San Andreas (film)

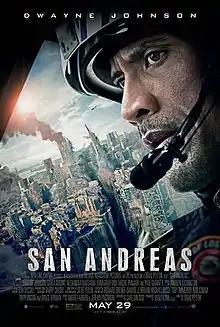
Theatrical release poster

San Andreas is a 2015 American disaster thriller film directed by Brad Peyton and written by Carlton Cuse, with Andre Fabrizio and Jeremy Passmore receiving story credit. The film stars Dwayne Johnson in the lead role, with Carla Gugino, Alexandra Daddario, Ioan Gruffudd, Archie Panjabi and Paul Giamatti. Its plot centers on a massive earthquake caused by the San Andreas Fault that devastates the West Coast of the United States.